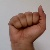
The image shows a hand gesture representing the letter 'A' in Indian Sign Language.